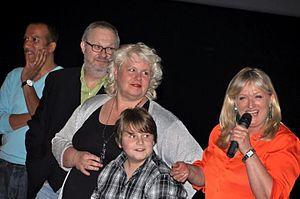
Avant-première du film Mince alors
Mince alors ! est un film français de Charlotte de Turckheim coproduit par Christine Gozlan, Dominique Besnehard et Michel Feller avec Victoria Abril, Lola Dewaere, Catherine Hosmalin, Julia Piaton.